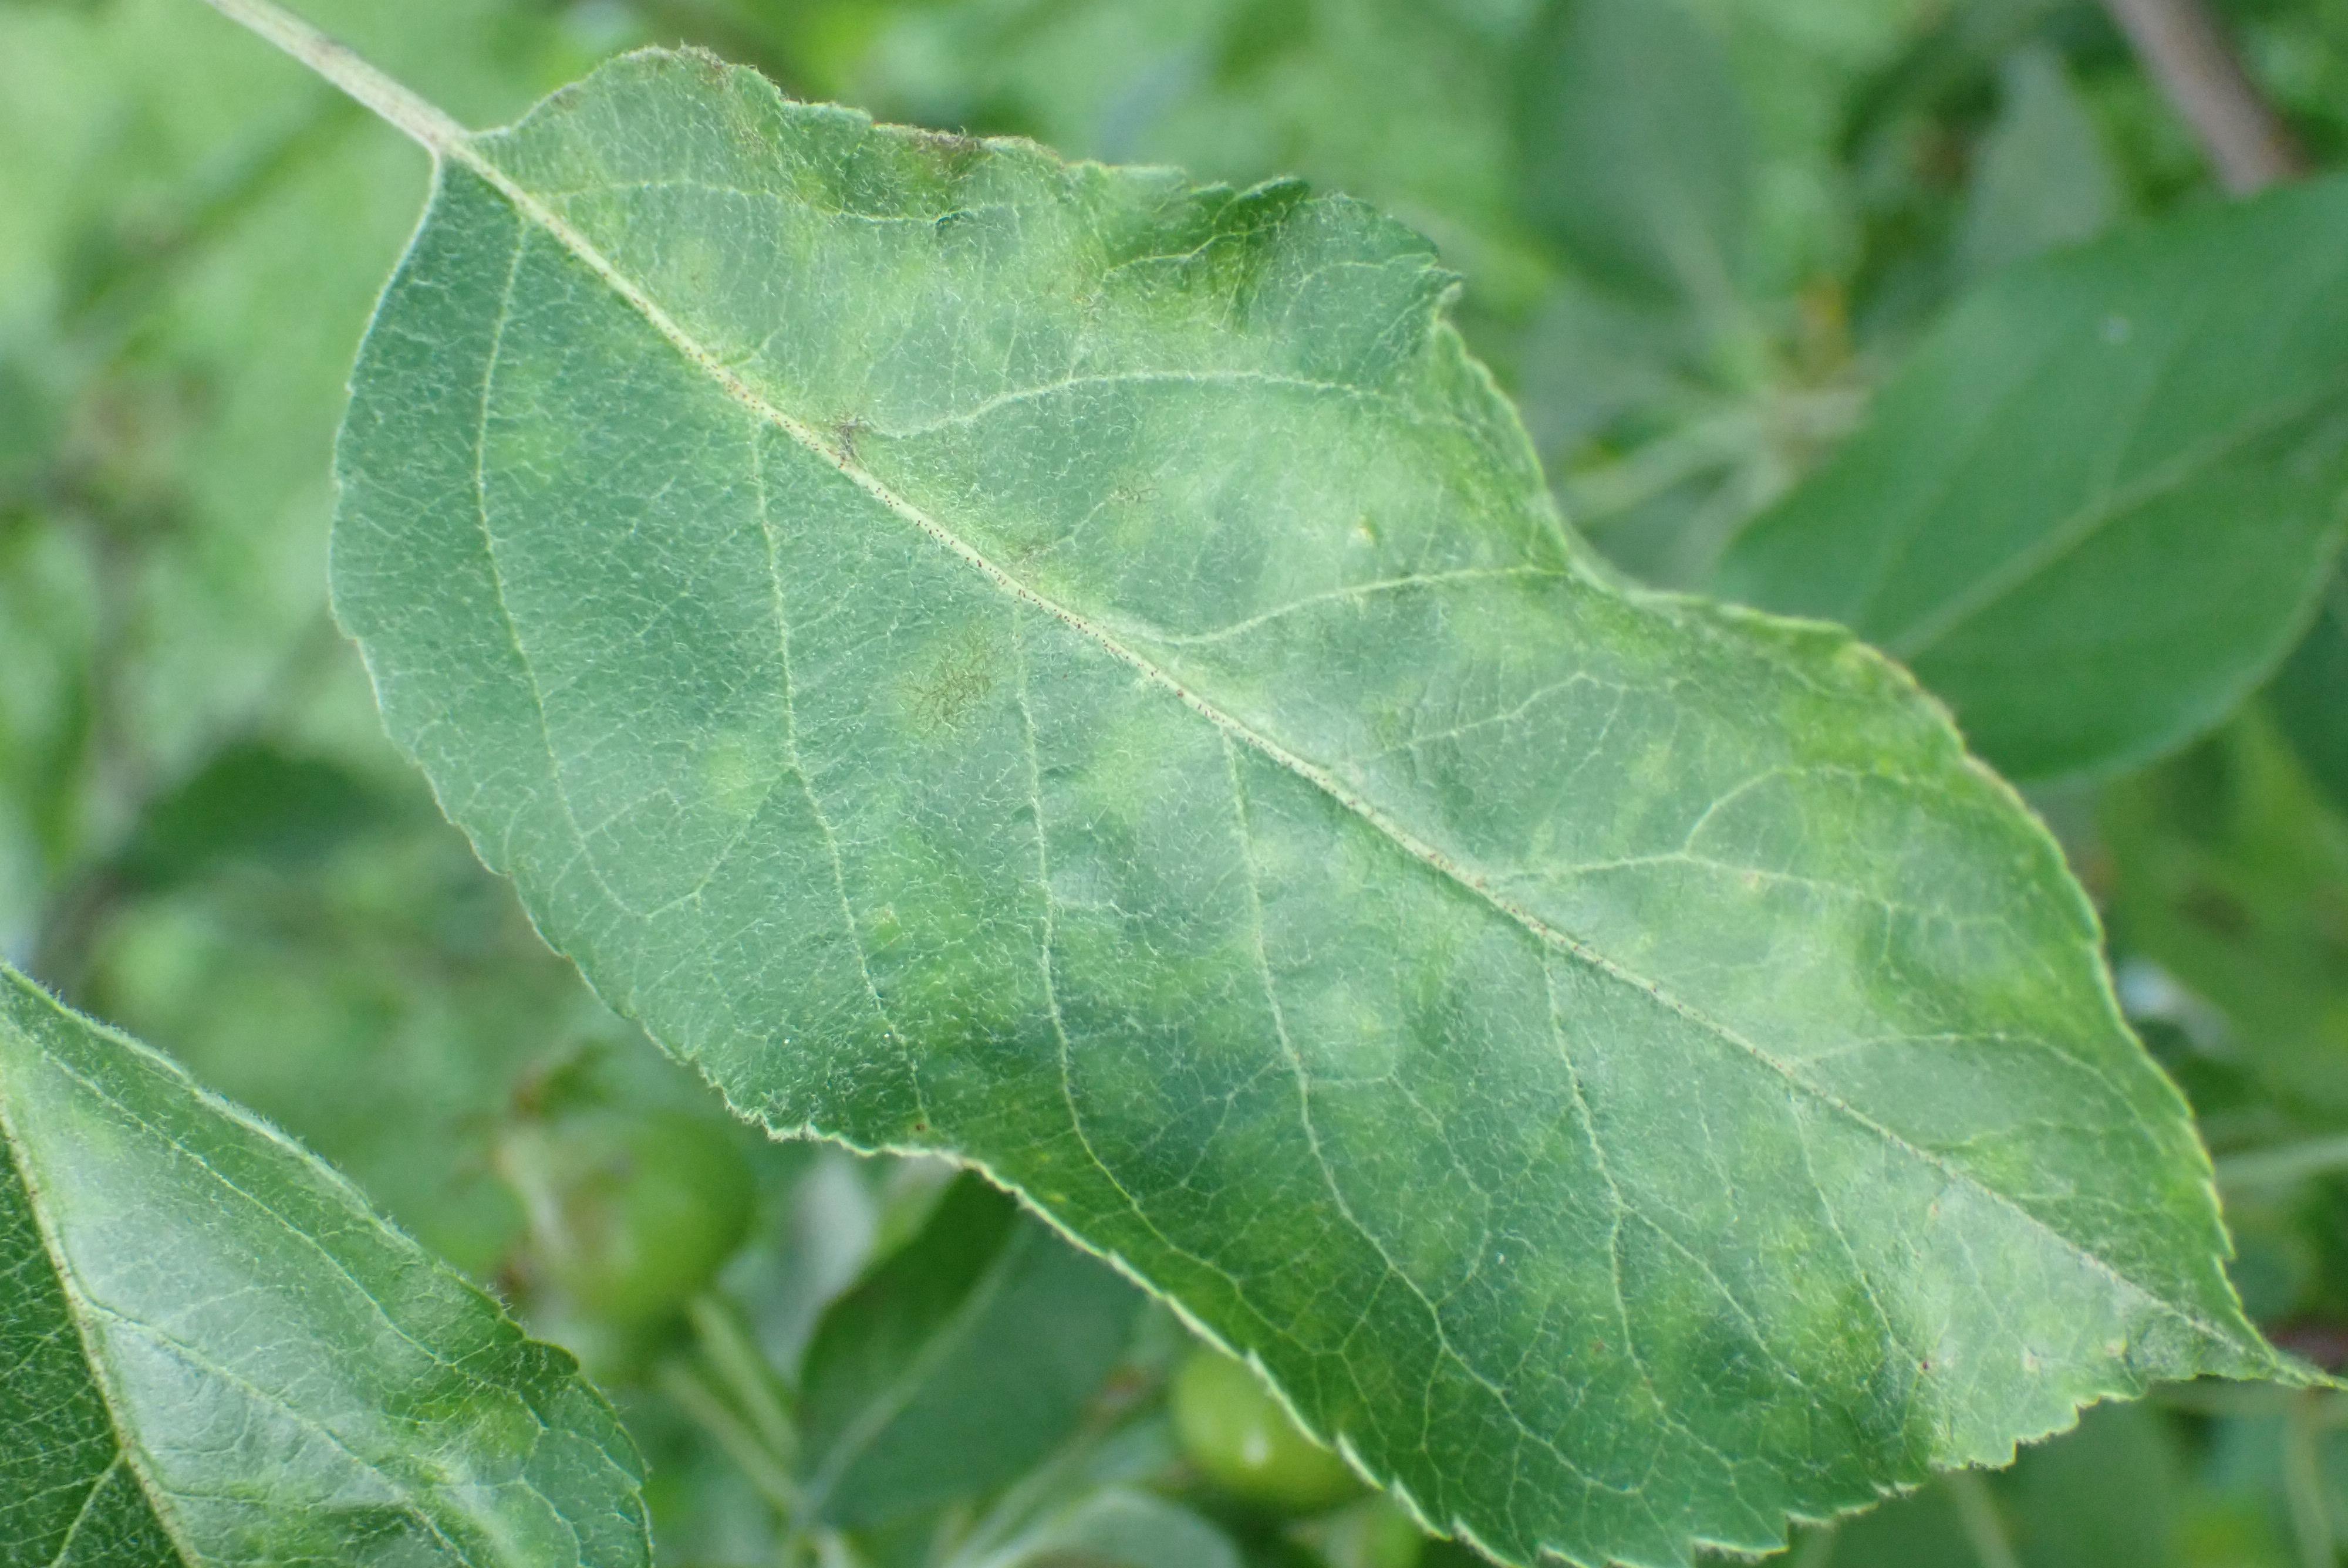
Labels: scab